USA-246

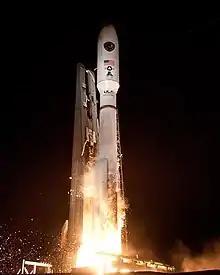
Launch of AEHF-3 on an Atlas V

USA-246 was launched by United Launch Alliance, aboard an Atlas V 531 flying from Space Launch Complex 41 (SLC-41) at the Cape Canaveral Air Force Station (CCAFS). After a number of weather-related delays, the launch occurred at 08:10:00 UTC on 18 September 2013, placing the satellite in a parking orbit of 178 kilometers by 1,041 kilometers. A second burn placed the satellite into a geostationary transfer orbit (GTO) with a perigee of , an apogee of , and 20.52° inclination. The satellite was successfully deployed in this orbit 50 minutes after launch.